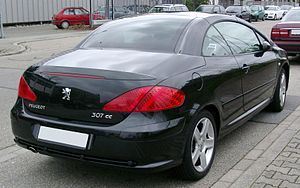
Peugeot 307 / 307 CC (2003−2008)
307 CC bagfra
Peugeot 307 var en bilmodel fra den franske bilfabrikant Peugeot. Bilen, som tilhørte den lille mellemklasse, kom på markedet i august 2001 som efterfølger for Peugeot 306 og blev valgt til Årets Bil i Danmark og Europa 2002.